List of rail accidents (1910–1919)

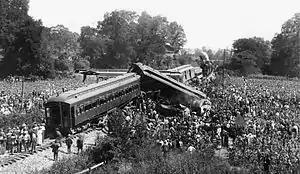
The Great train wreck of 1918 near Nashville, Tennessee.

December 12 – "France" – Saint-Michel-de-Maurienne derailment, (Saint-Michel-de-Maurienne near Modane on the Culoz–Modane railway): Carrying French troops from Italy, a grossly overloaded military train derails near the entrance of the station at Saint-Michel-de-Maurienne, after running away down a steep gradient from the entrance of the Fréjus Tunnel; brake power was insufficient for the weight of the train. Of those killed in the derailment and subsequent fire, 423 soldiers and 2 train employees were identified, but at last 675 and possibly 800 were killed altogether. The military had forced the driver to run the overloaded train. This accident is still the worst ever in France.